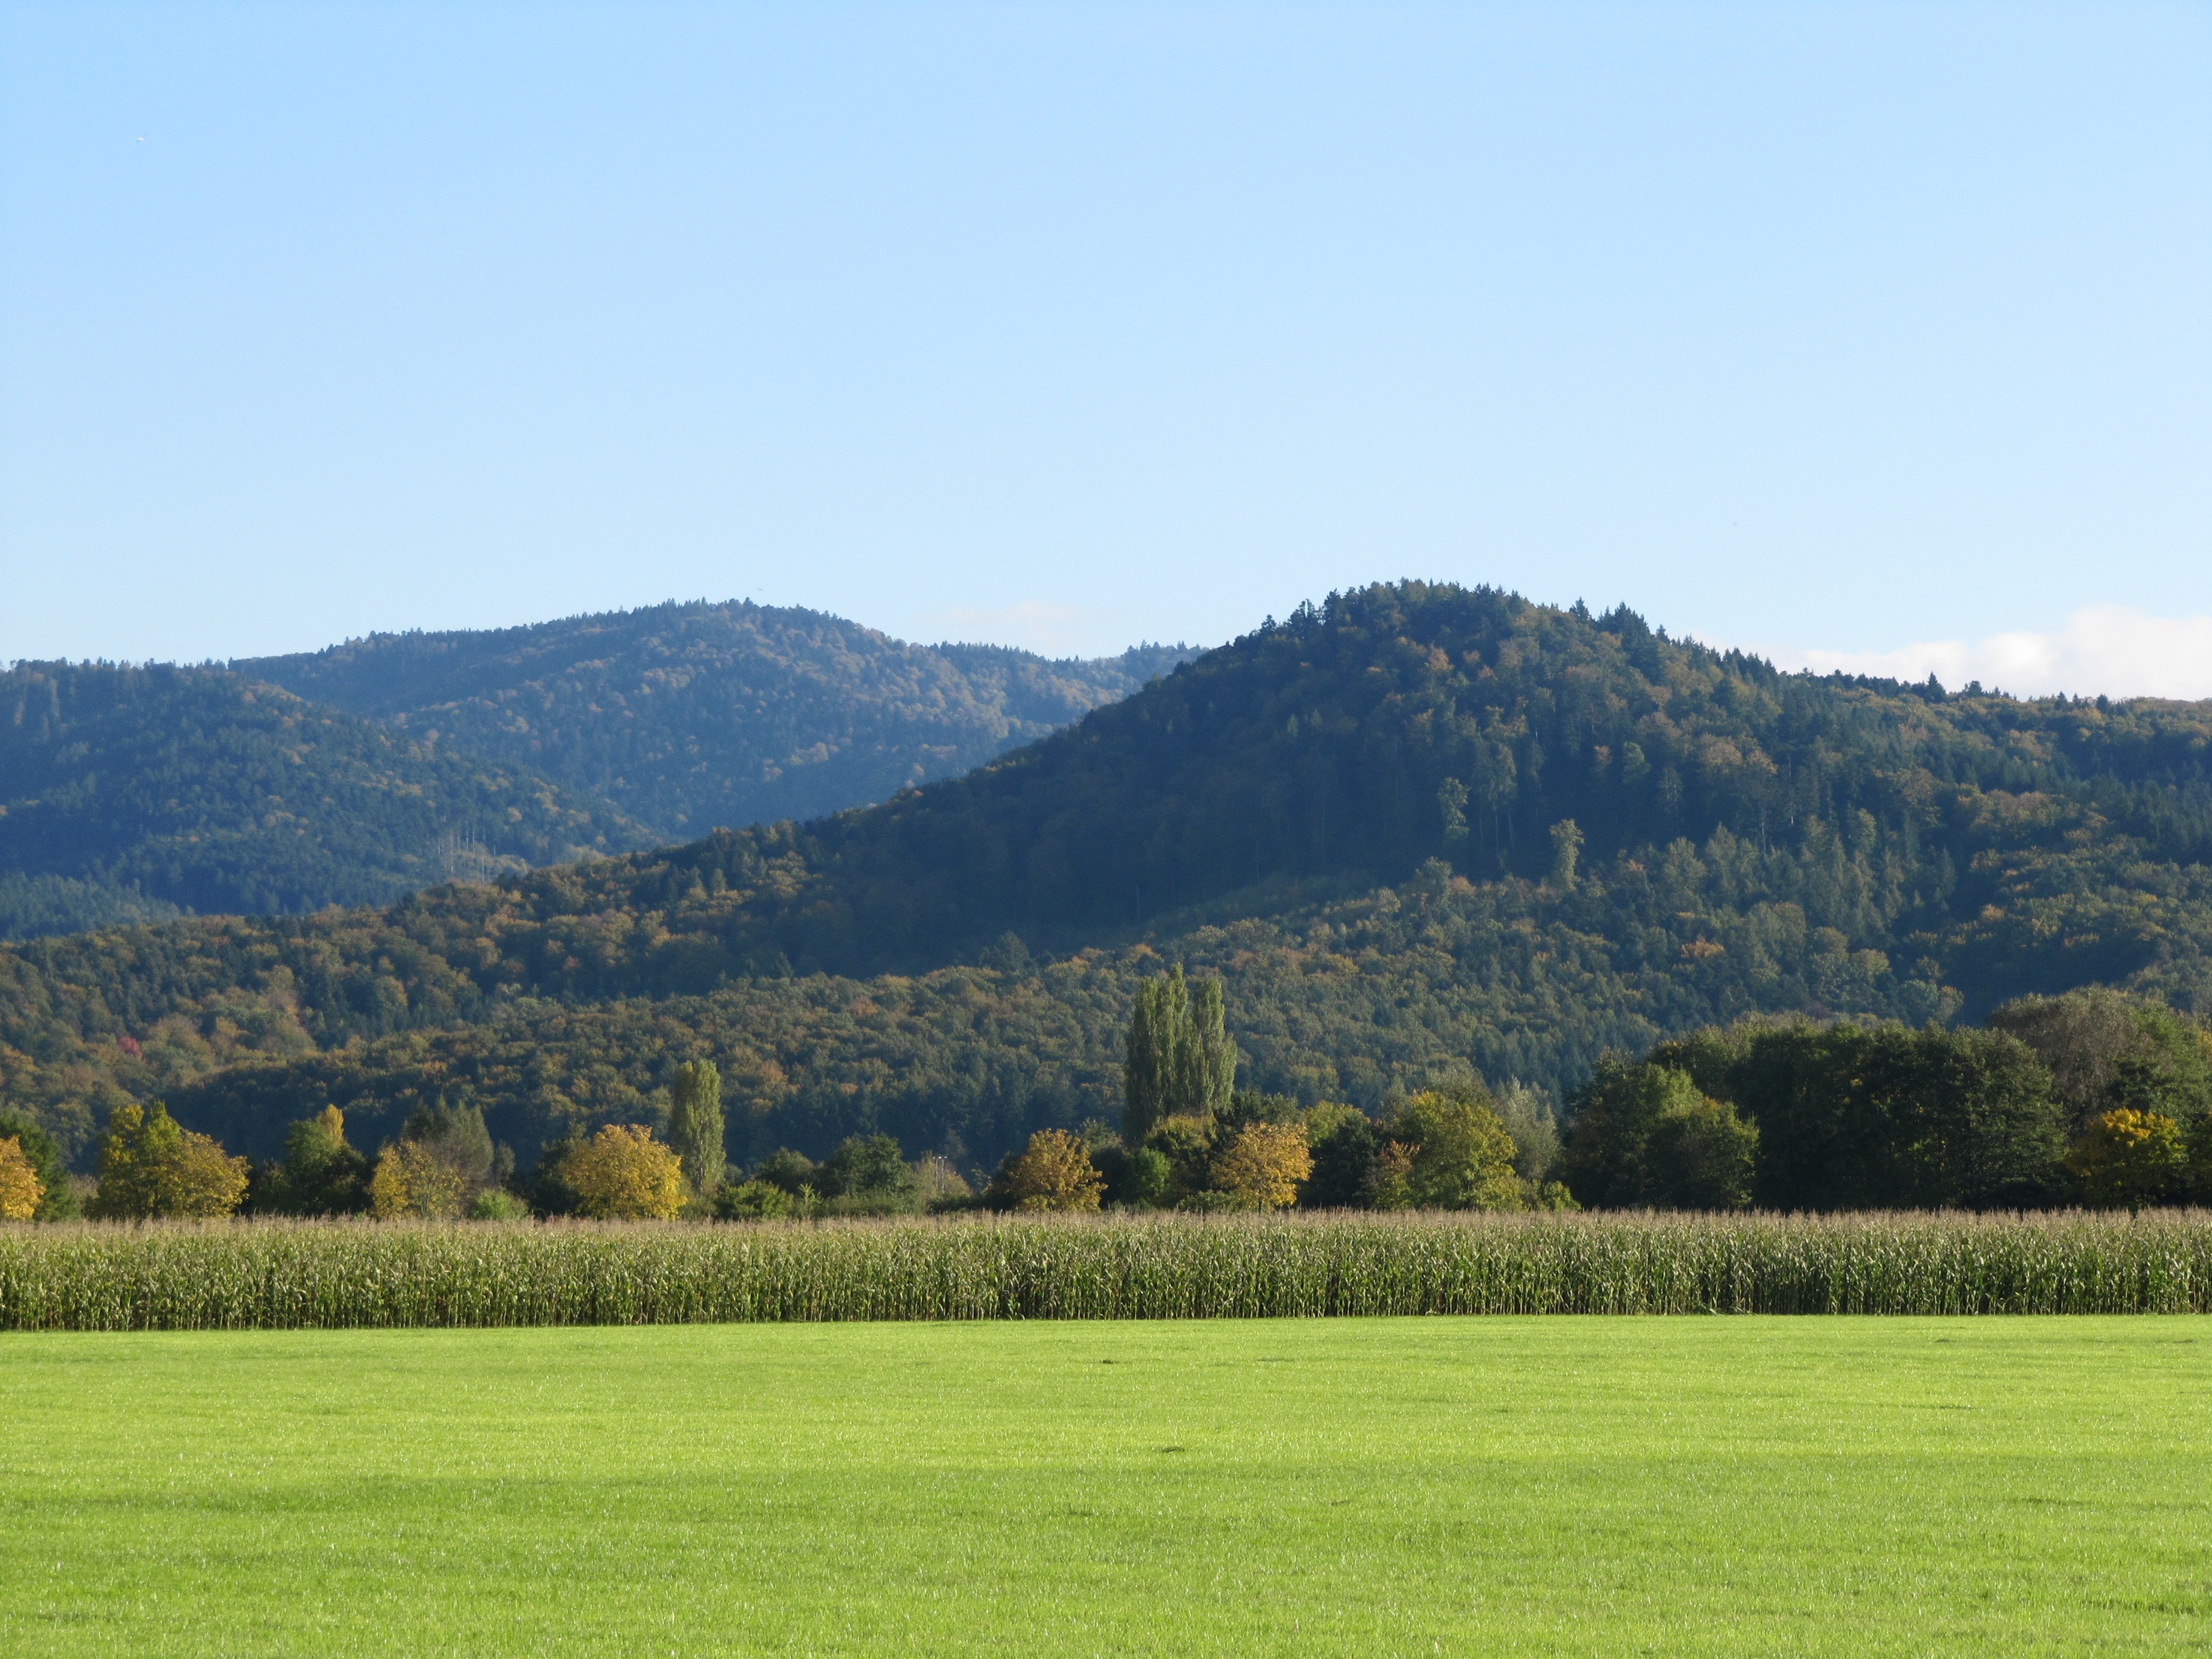
landscape, tree, nature, forest, grass, mountain, field, farm, meadow, prairie, hill, valley, mountain range, pasture, agriculture, plain, grassland, cornfield, plateau, habitat, ecosystem, rural area, autumn beginning, natural environment, geographical feature, mountainous landforms, denzlingen